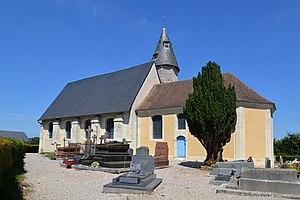
Drubec (Calvados)
Drubec est une commune française, située dans le département du Calvados en région Normandie, peuplée de 118 habitants.